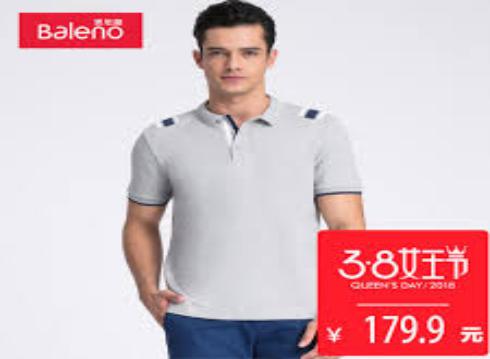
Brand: BALENO
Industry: Clothes